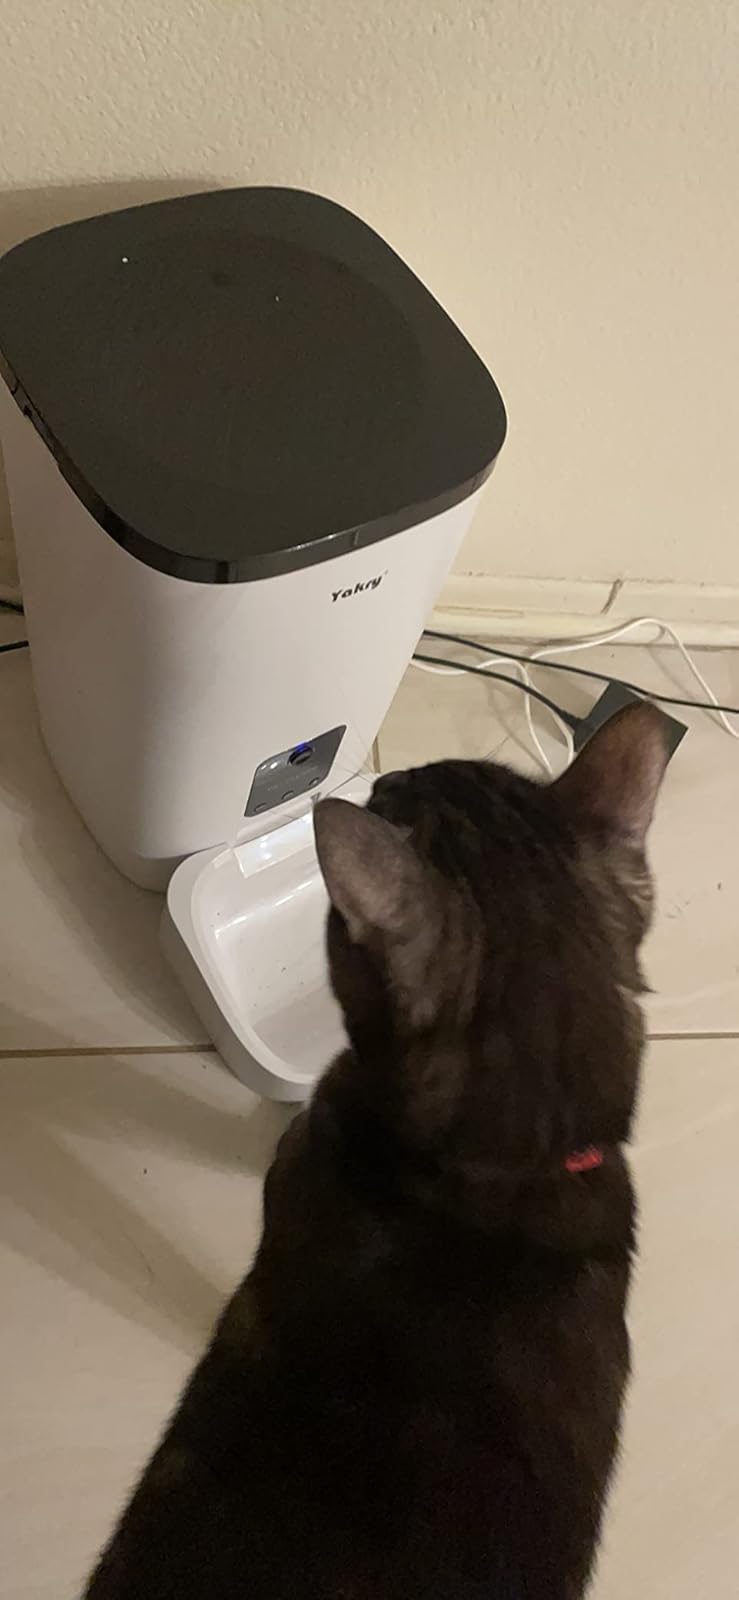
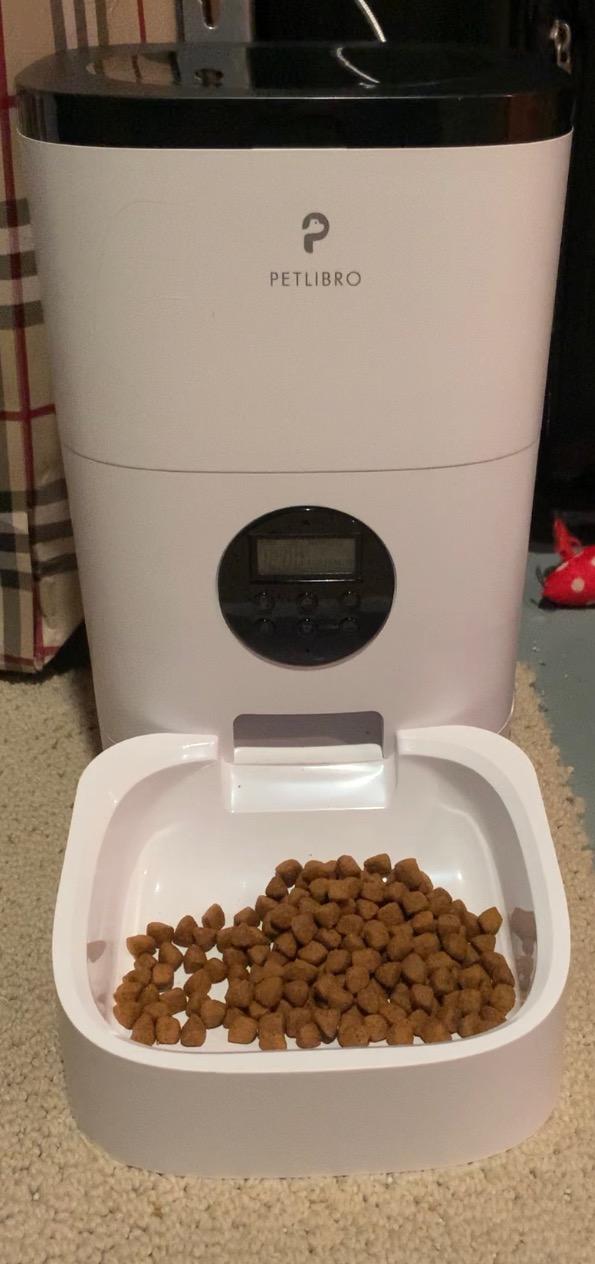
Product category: items_feeder
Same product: no